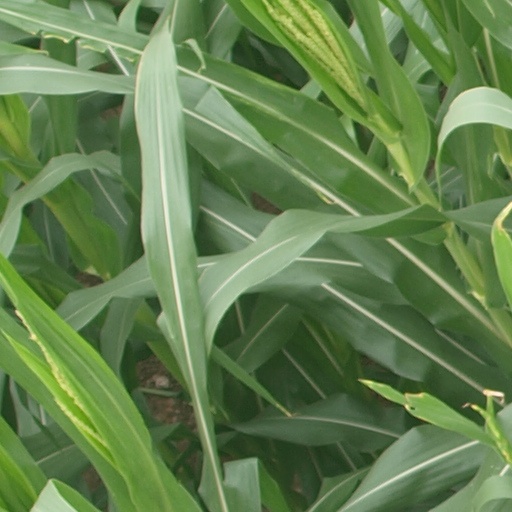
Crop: maize; corn